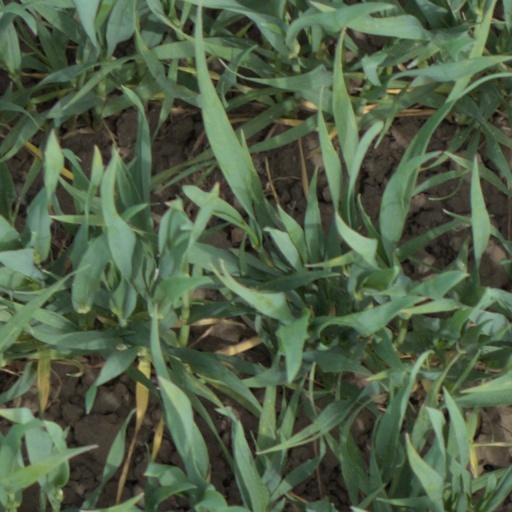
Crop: wheat